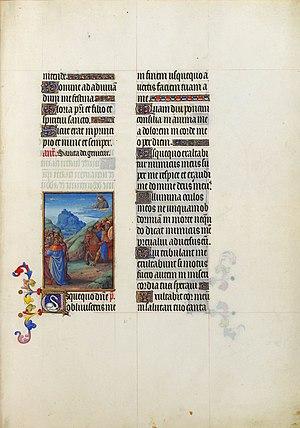
Le psaume 13 est attribué à David.